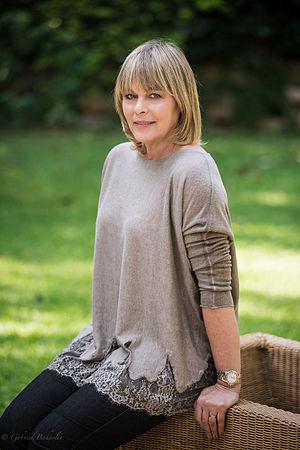
Miss Univers est un concours international de beauté féminine réservé aux jeunes femmes âgées de 18 à 28 ans. Fondé en 1952 par la compagnie américaine de vêtement californien Pacific Mills, il est organisé par WME/IMG depuis 2015. Selon un rituel bien rodé, les jeunes femmes défilent d'abord en maillot de bain, puis en robe de soirée et se prêtent au jeu des questions-réponses avec les juges.
Rina Mor, de son nom complet Rina Messinger, née le 16 février 1956 à Kiryat Tivon en Israël, est une femme israélienne, qui a été couronnée Miss Univers 1976.